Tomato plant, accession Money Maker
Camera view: tilt-top (135 deg); turntable rotation: 60 degrees
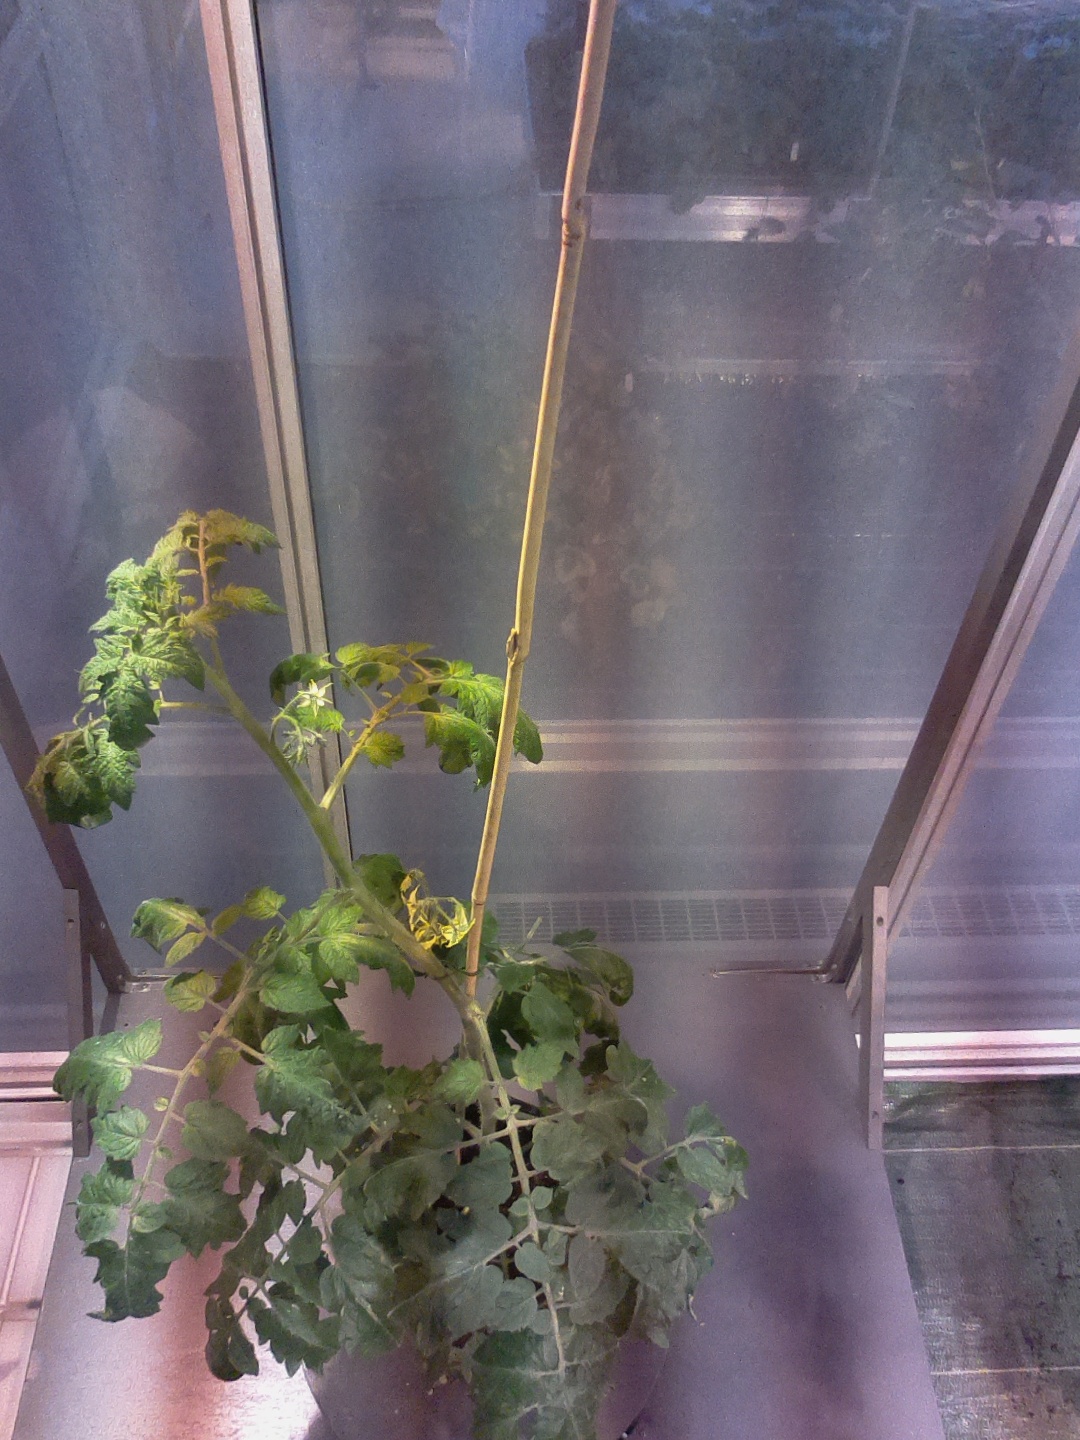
BBCH growth stage 66: Full flowering, 60%-70% of flowers open, more petals falling